South China Morning Post

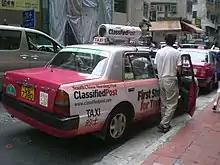
Taxi advertising in Central for the "Classified Post" by SCMP,

Jonathan Fenby served as editor until 1999, when he was replaced by Robert Keatley from "The Wall Street Journal", who became interim editor. Mark Ländler of "The New York Times" wrote that under Fenby, the "SCMP" was "sharply critical of the Hong Kong government" and that this may have been a factor behind Fenby being replaced. The "SCMP" has had 10 editors from 2000 to 2011. Mark Clifford, editor-in-chief of "The Standard" from 2004 to 2006, was hired as editor-in-chief in February 2006. Clifford brought with him several staffers from "The Standard", including business section editor Stuart Jackson, who departed after seven turbulent months. He presided over the controversial dismissal of several journalists over an internal prank, and himself resigned with effect 1 April 2007. Following Gina Chua's short-lived tenure at the Post, from 2009 to April 2011, and deputy editor, Cliff Buddle served as acting editor-in-chief for 10 months.